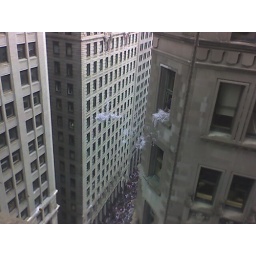
Giants Parade. Guy in the building accross tossing paper out the window